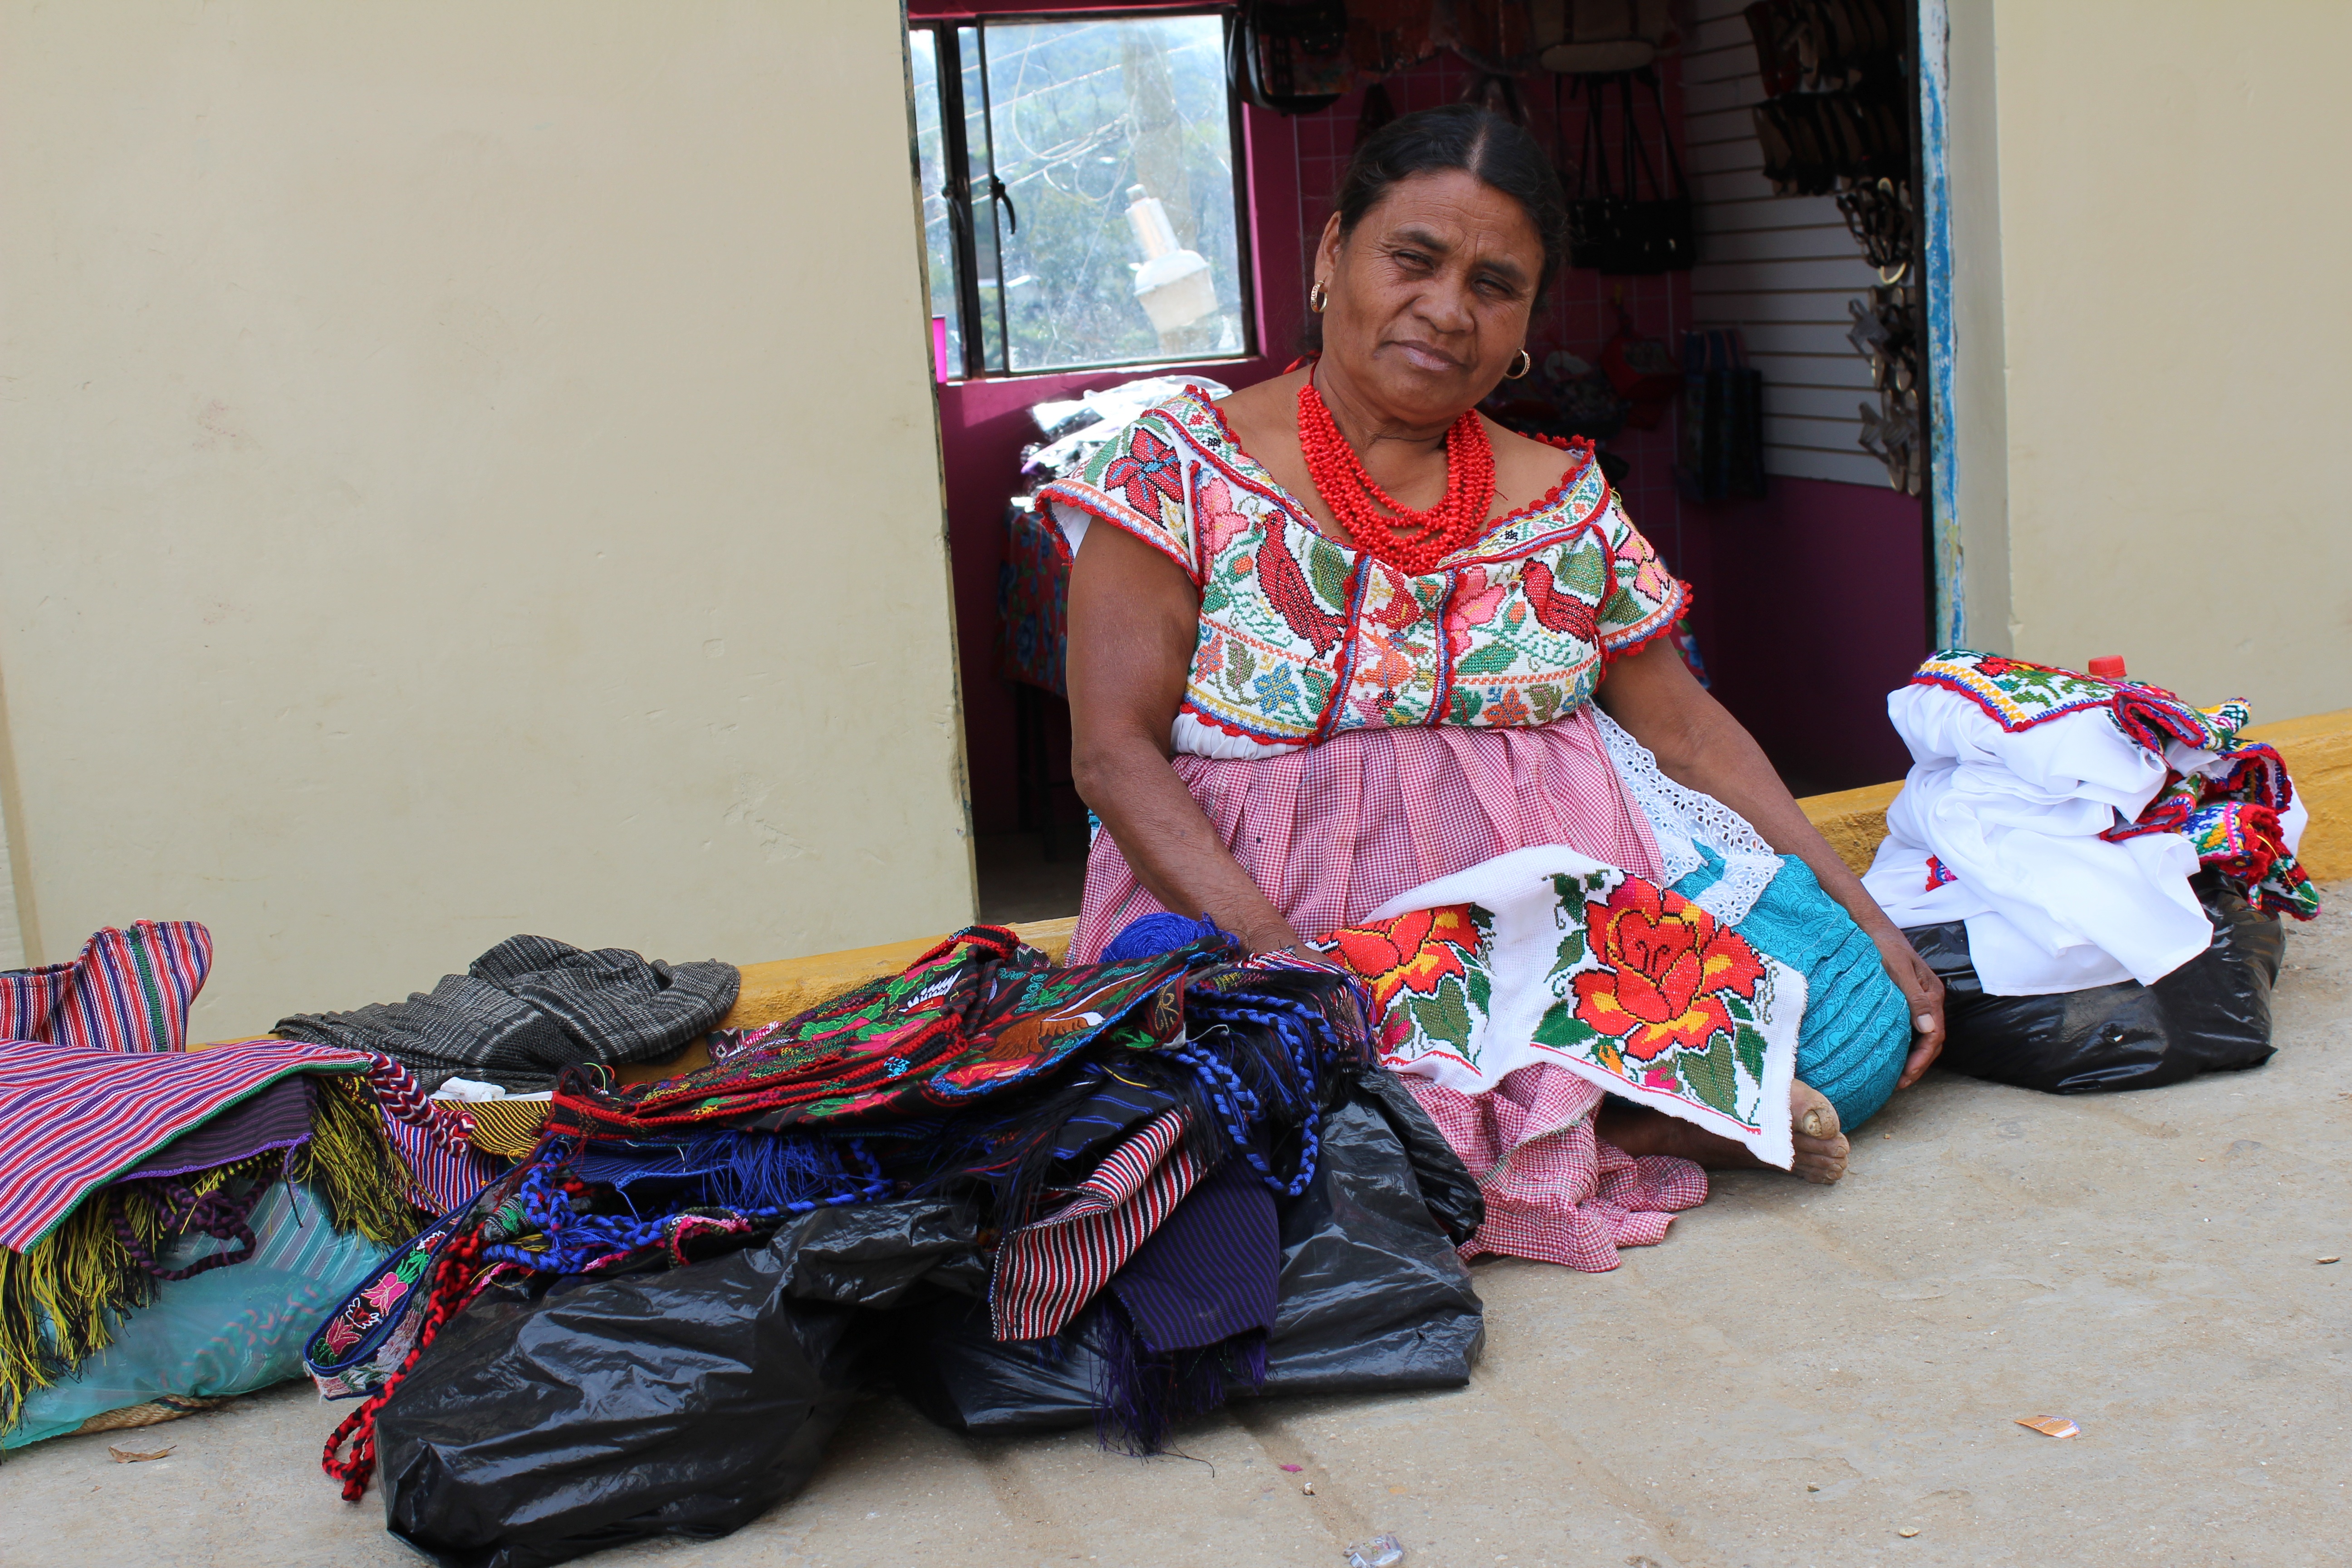
people, color, child, grandmother, sewing, art, crafts, women, mexico, culture, poverty, pretty, tradition, indian, mexican, regional, indigenous, traditional clothes, oaxaca, chatina, ingiena